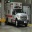
Label: ambulance